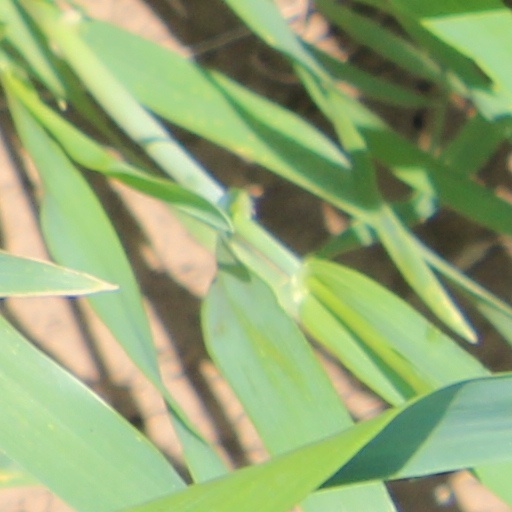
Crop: wheat